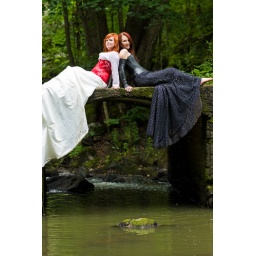
both corsets, the sleeves and the black and white dress made by me. photo courtesy of Andrea Joki from Ajaton Joki Photography